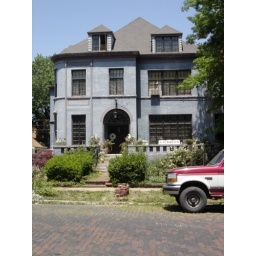
love the house, but also the brick street (pile of bricks by the sidewalk is an added bonus)